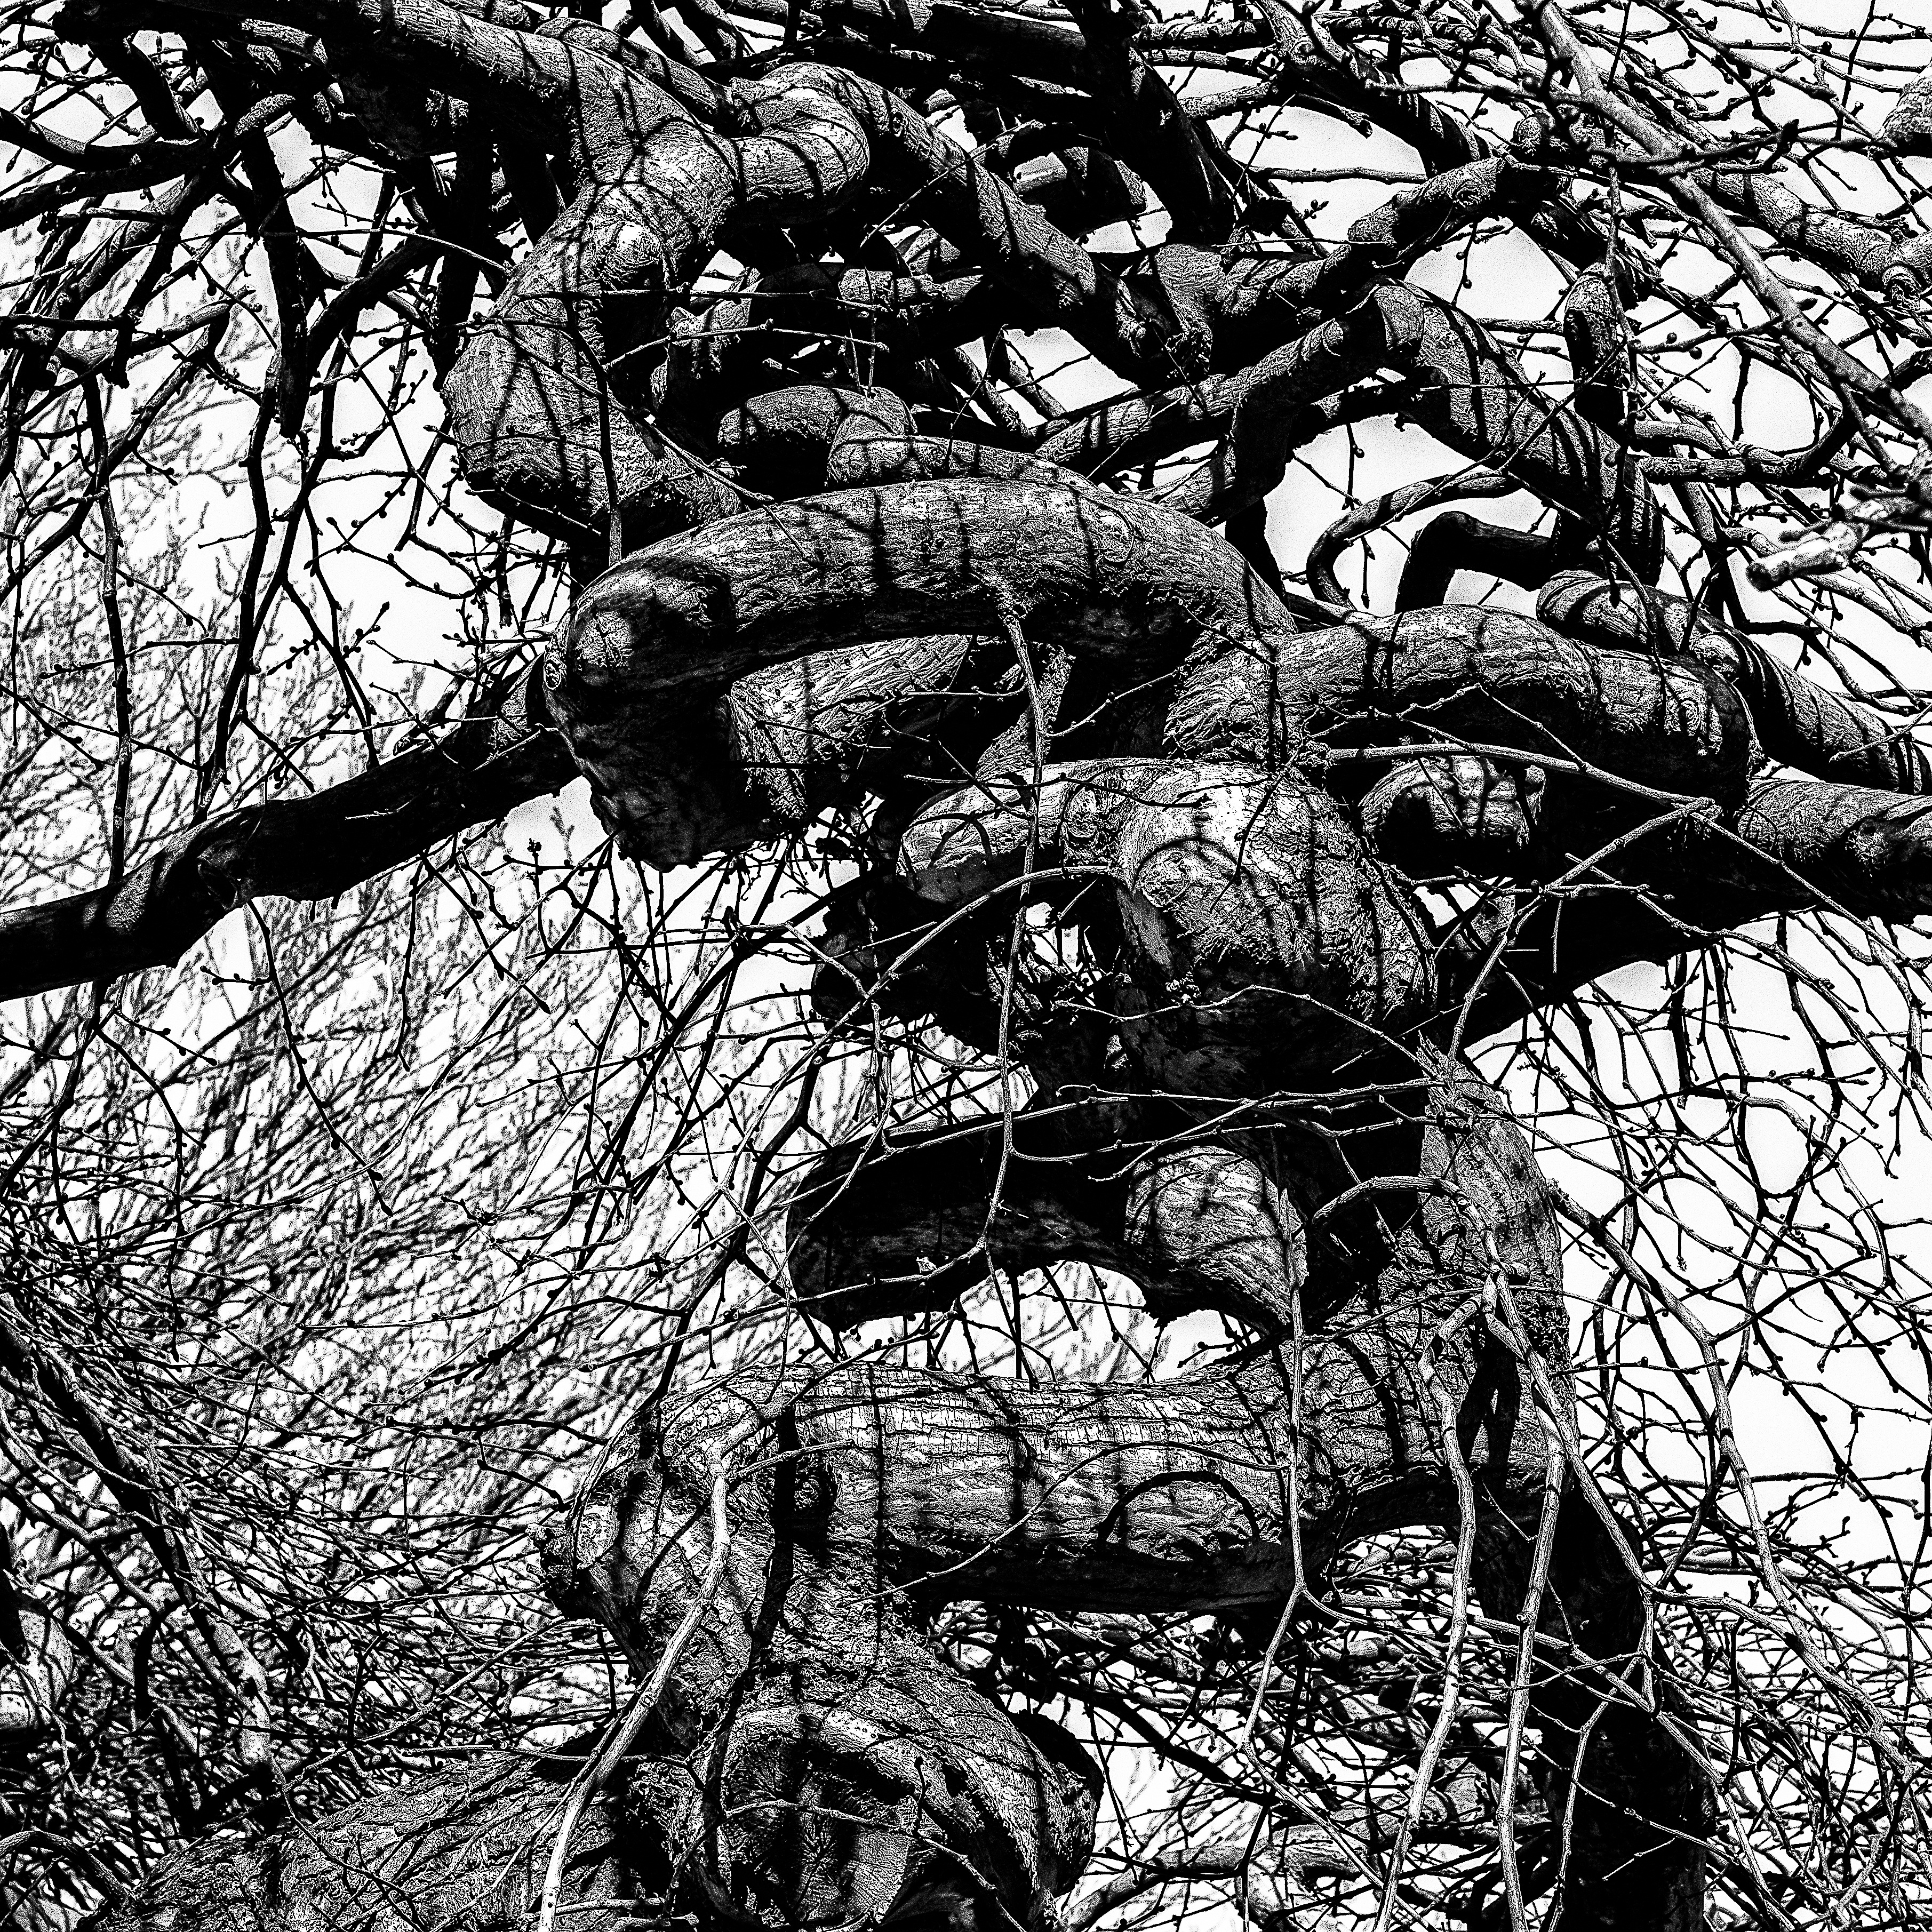
tree, branch, winter, black and white, plant, trunk, monochrome, screw, sketch, branches, no blade, monochrome photography, woody plant